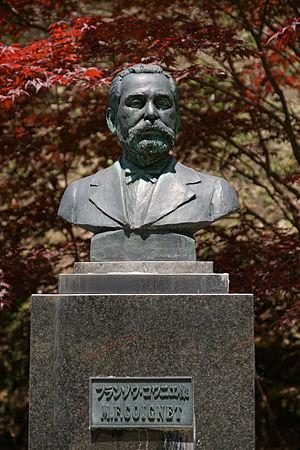
Buste en bronze de Jean Francisque Coignet ingénieur des mines français, à la mine d'argent de Ikuno Ginzan à Ikuno, Asago, préfecture d'Hyogo, Japon. 日本語: 生野銀山にあるジャン・フランシスク・コワニエ（フランソワ・コワニエ）の銅像, 兵庫県朝来市生野町 Camera: Sony DSLR-A700Lens: Sony SAL1680Z (Carl Zeiss)
Jean Francisque Coignet est un ingénieur des mines français qui fut conseiller étranger au Japon pendant l'ère Meiji. Il est surtout célèbre pour avoir modernisé la mine d'argent d'Ikuno près de Kobé.